Isaac W. Williams

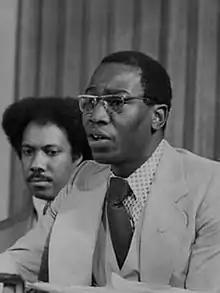
Isaac W. Williams (front) in a file photo from the 1960s.

Williams was born the seventh child of eleven in the predominantly African-American Union Heights area of Charleston, South Carolina.